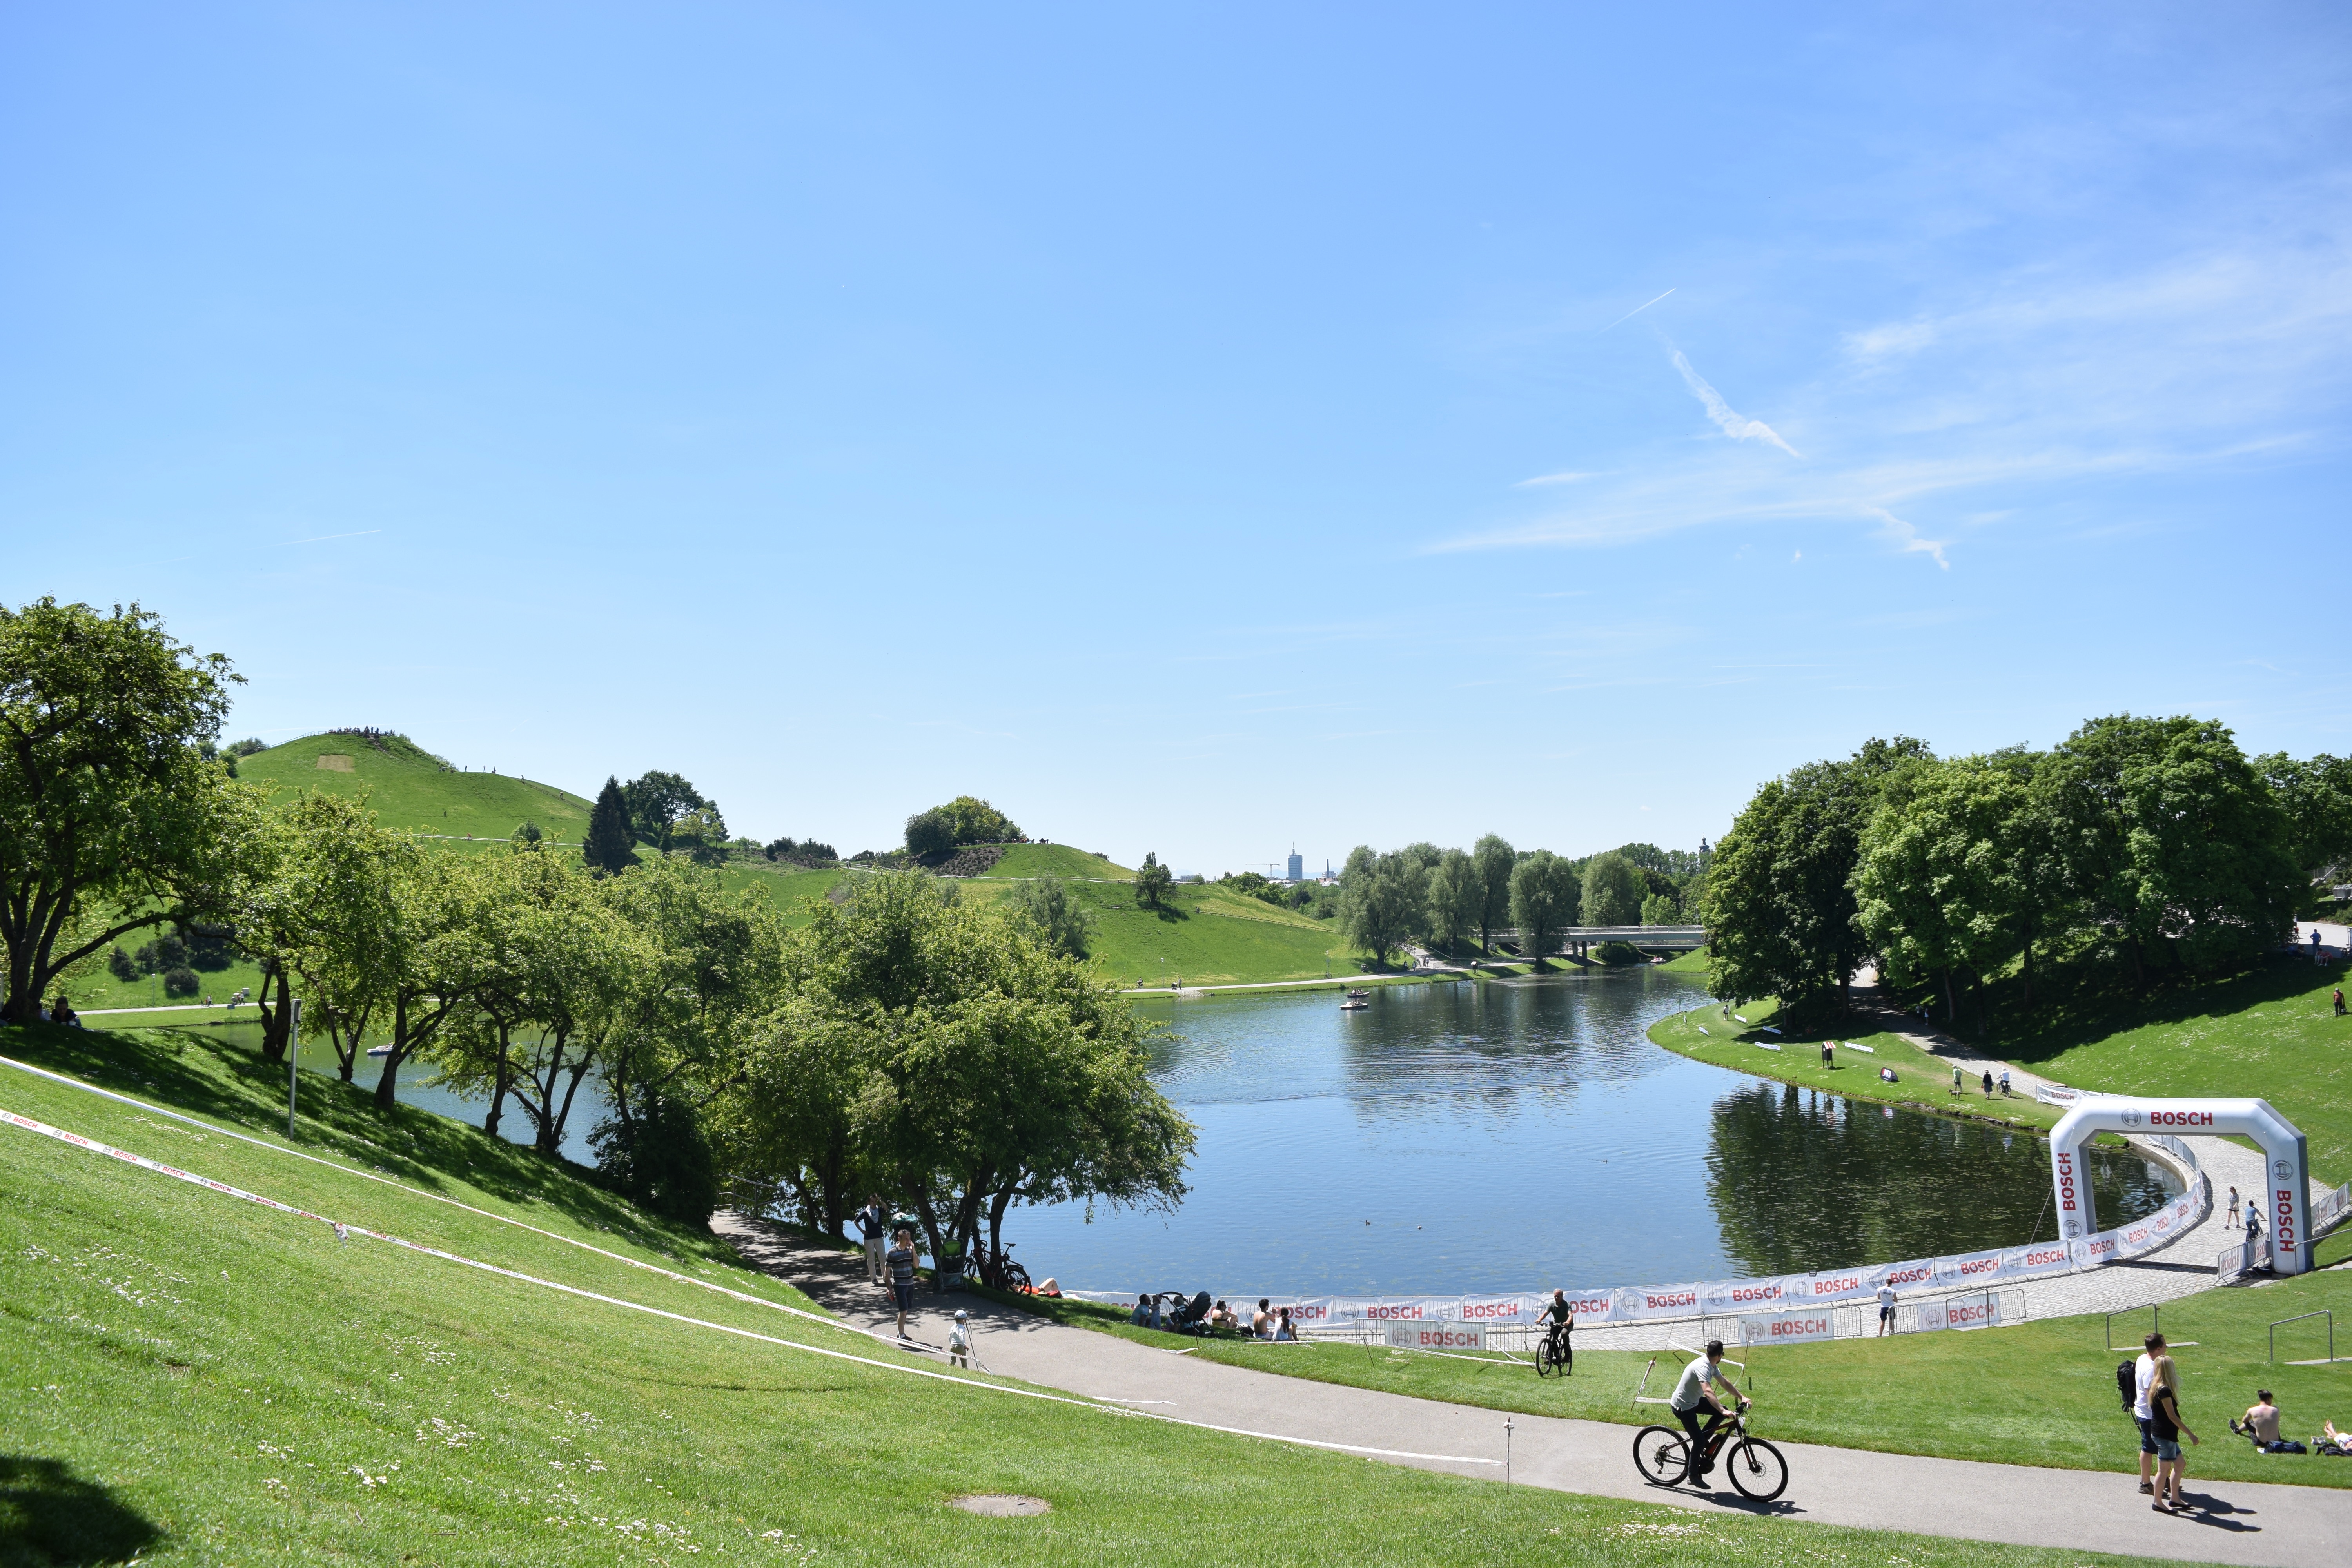
grass, structure, lake, park, reservoir, golf course, golf club, estate, atmosphere of earth, sport venue